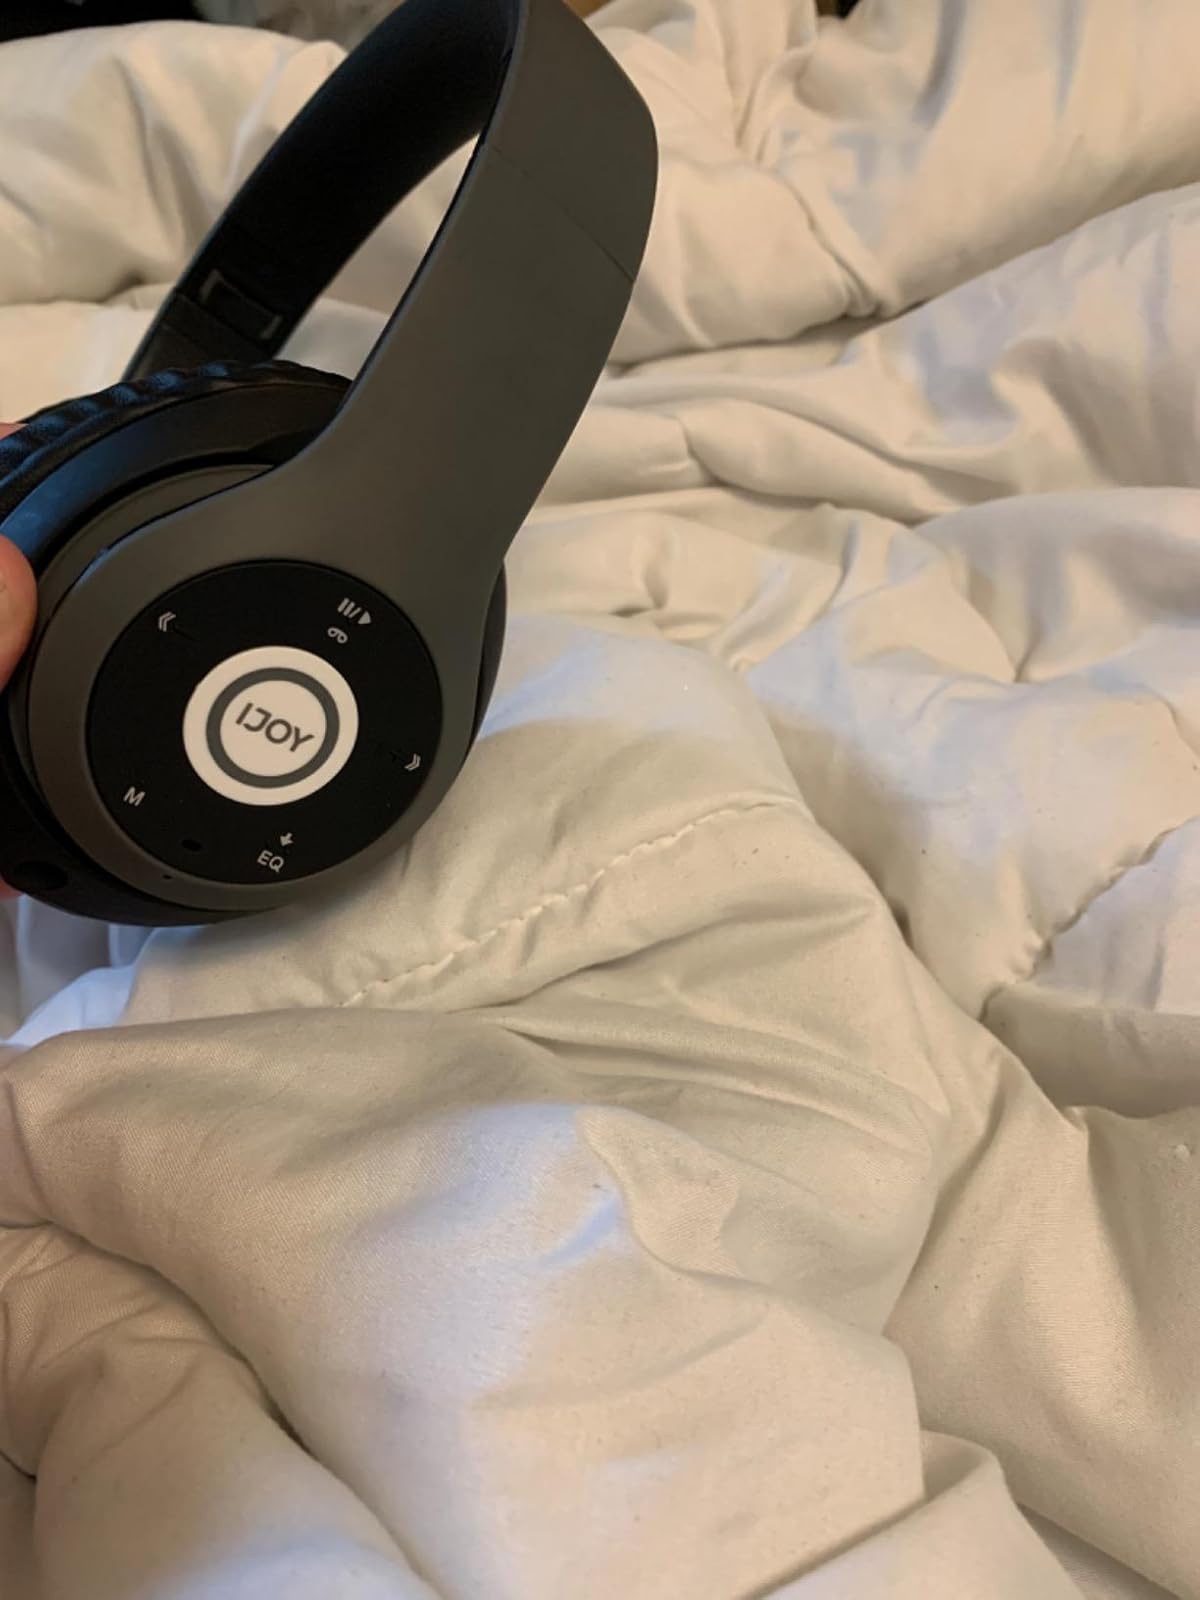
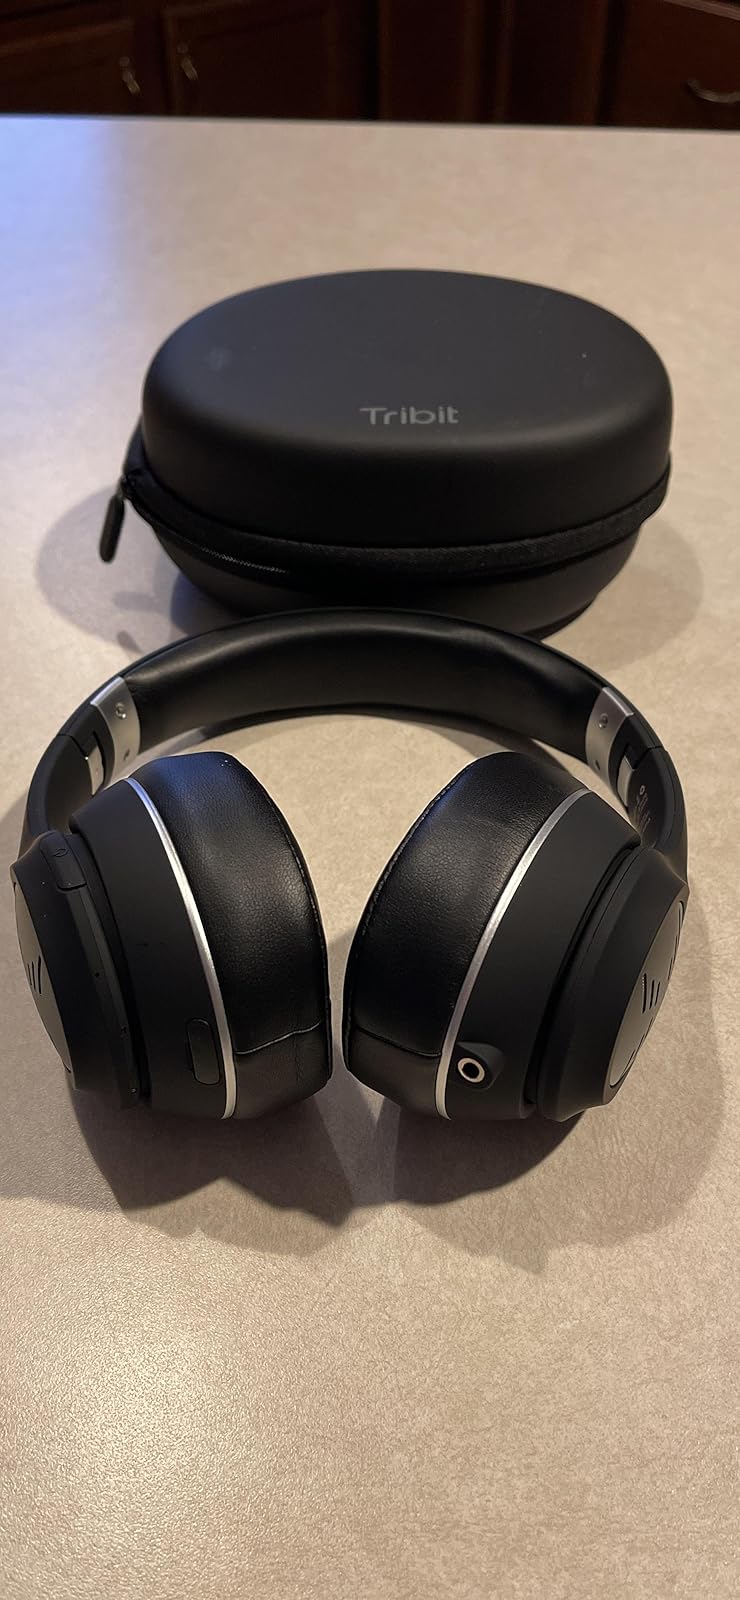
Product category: headphones
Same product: no